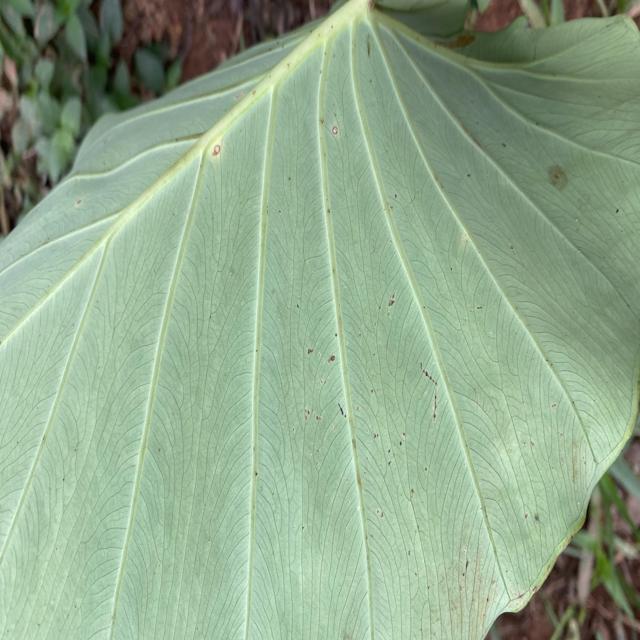
Label: Early_Blight